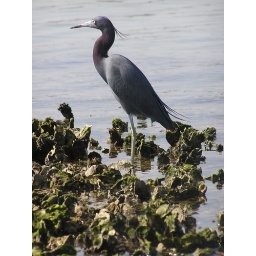
Feeding on a salt water oyster bar in Old Tampa Bay.